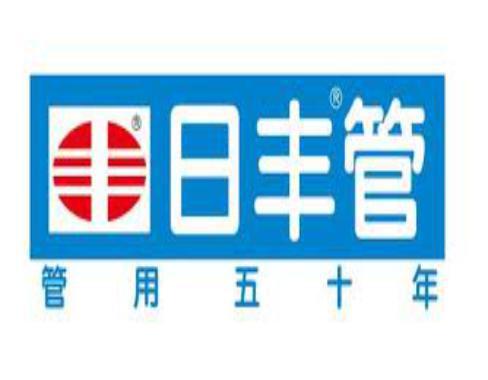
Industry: Others